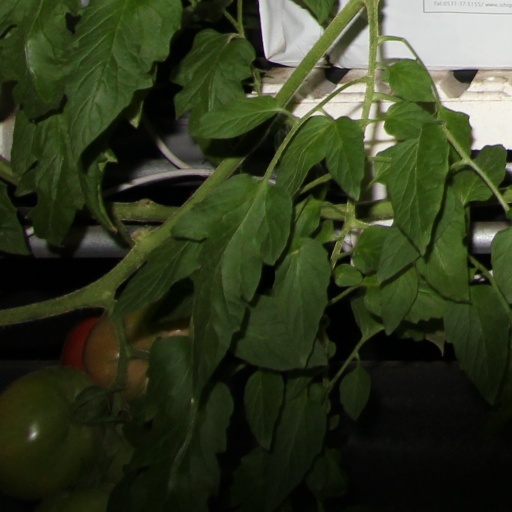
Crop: tomato